French frigate Alcmène (1811)

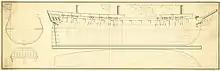
Plan of the "Immortalite"

On 16 January 1814, the 74-gun third-rate ship of the line , her prize, the ex-French letter of marque brig "Jason", and were in company when they spotted two 44-gun French frigates, "Alcmène" and . "Venerable" joined her and after a chase that left "Cyane" far behind, captured "Alcmène", though not without a fight. "Venerable" lost two men dead and four wounded, while the French lost 32 dead and 50 wounded. "Alcmène" had a complement of 319 men under the command of Commander Ducrest de Villeneuve, who was wounded when he brought her alongside "Venerable" and attempted a boarding.